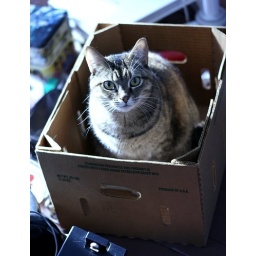
cat in a box